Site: brandenburg
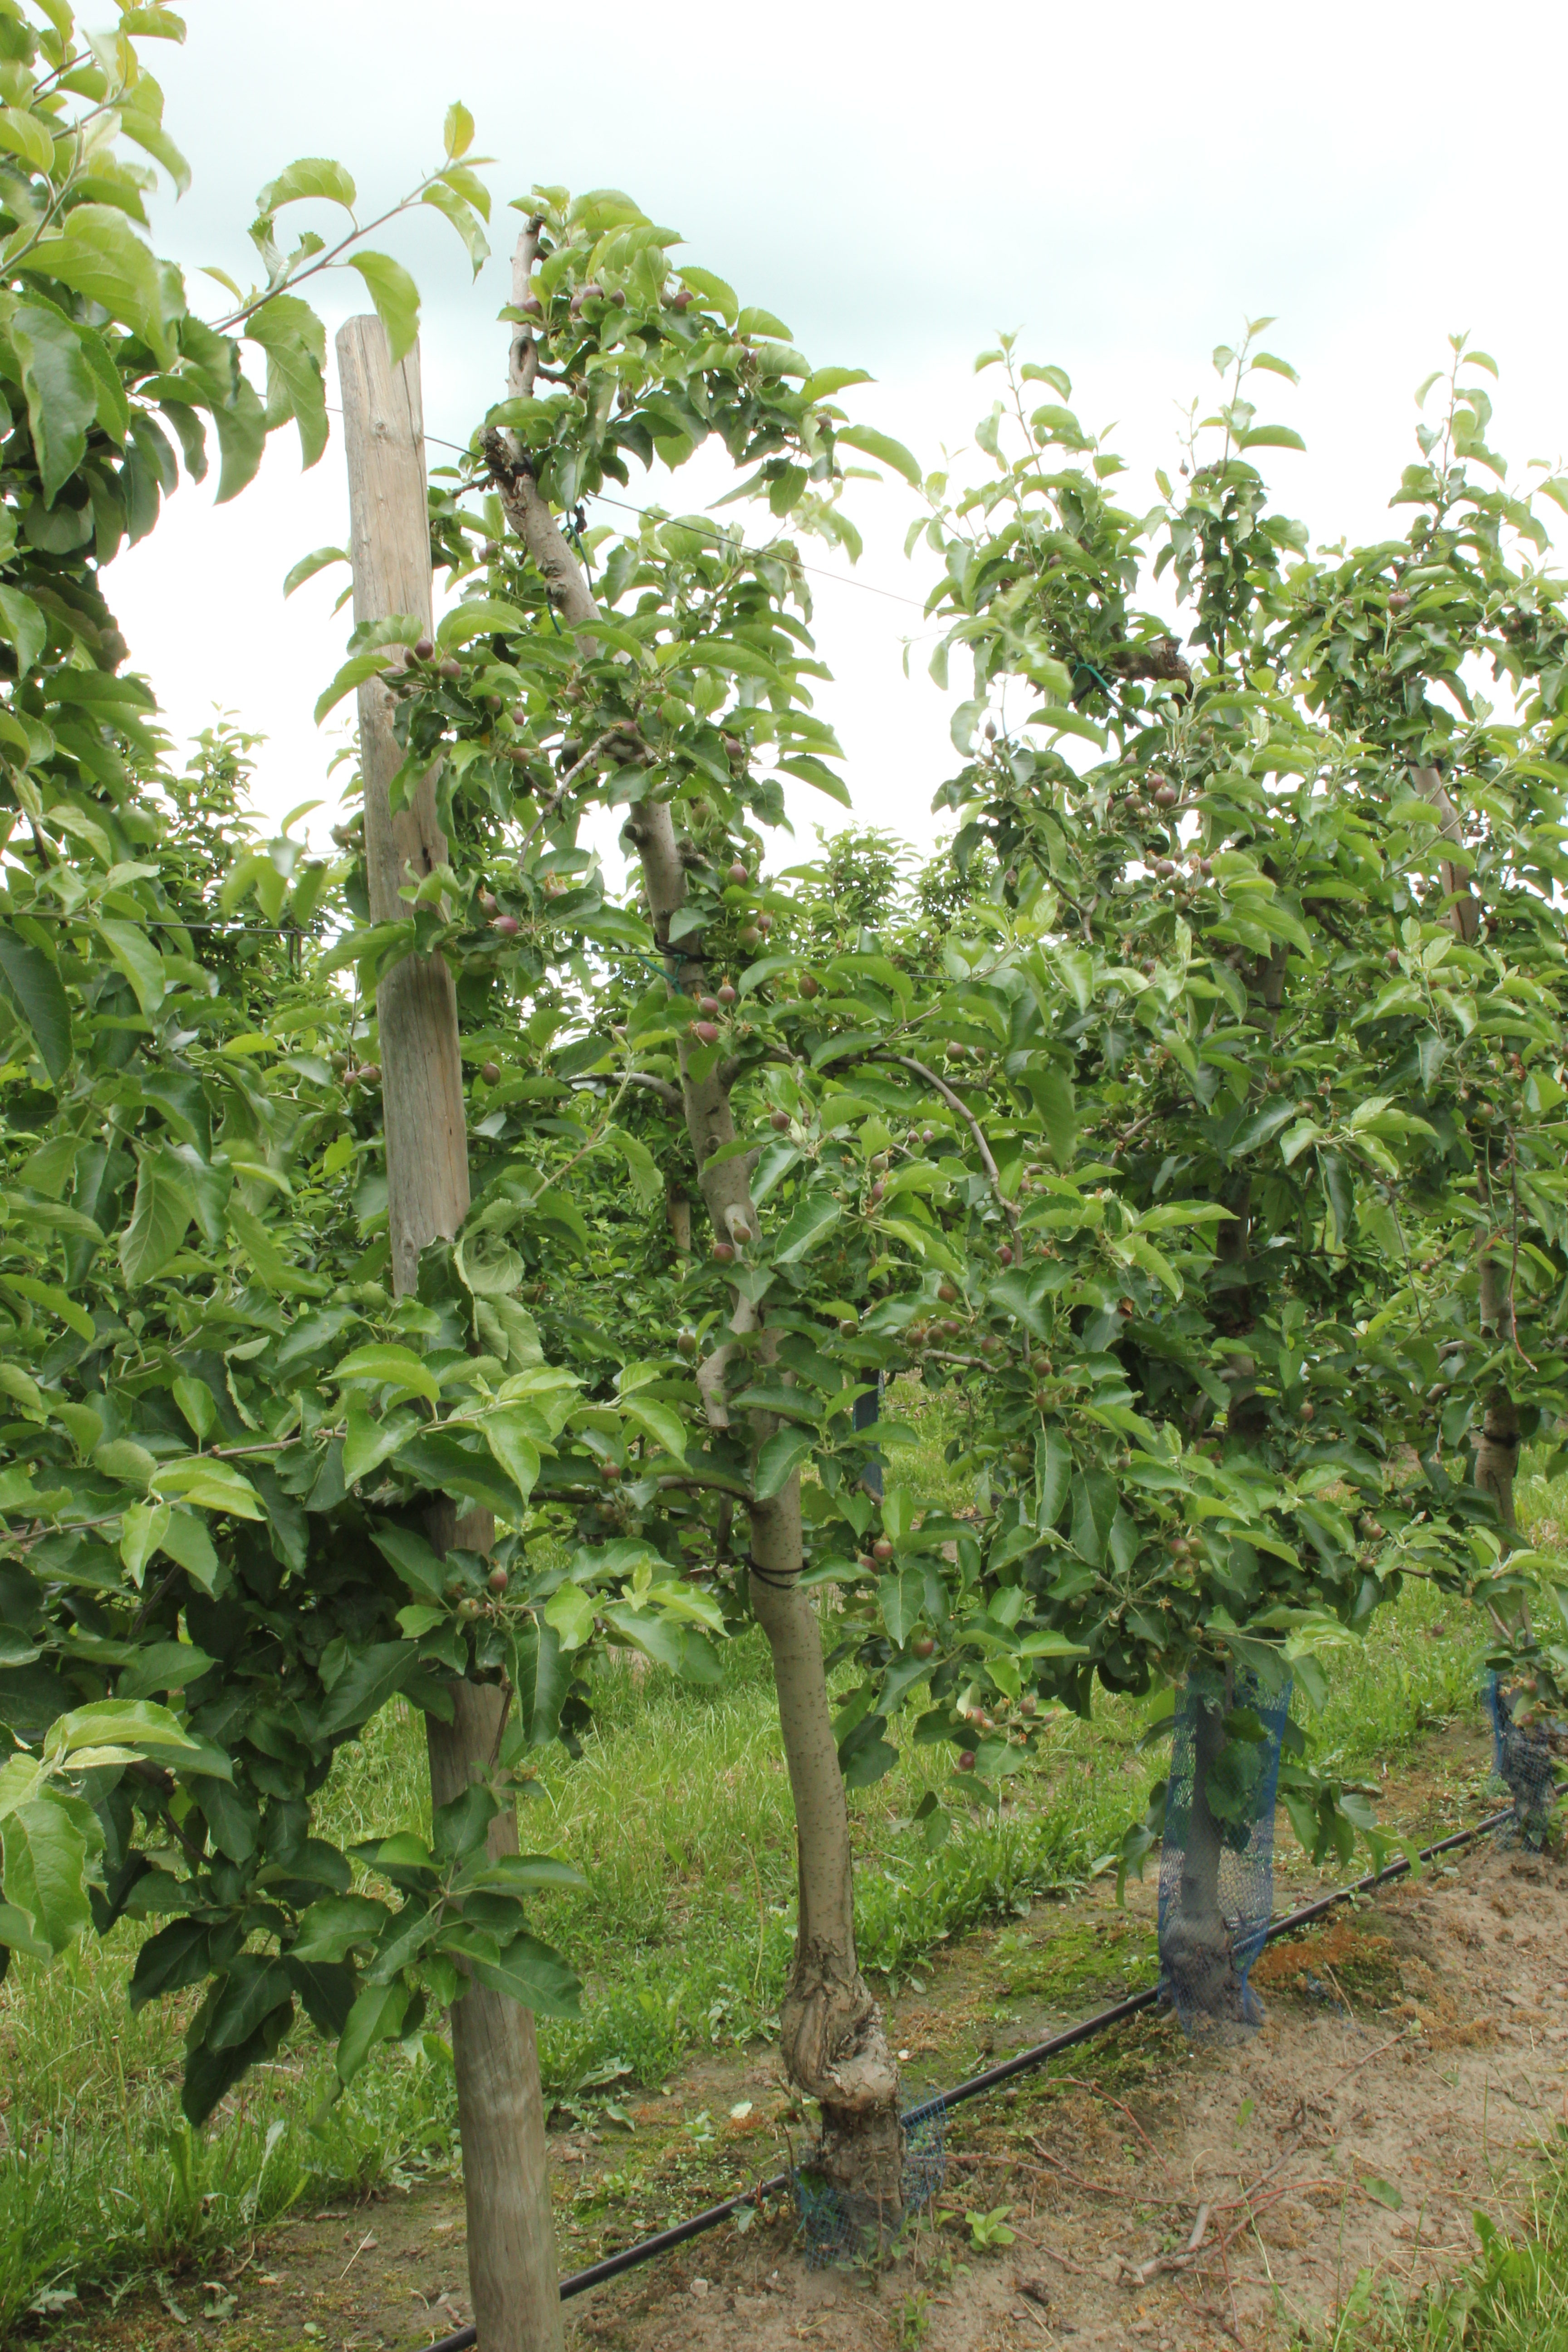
Growth stage (BBCH 72): Development of fruit